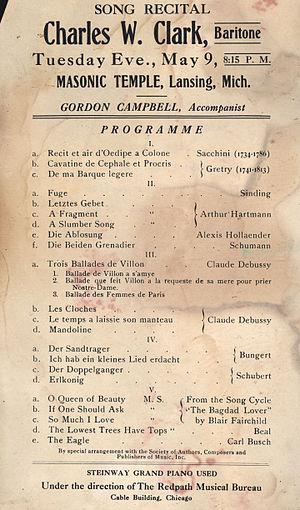
Charles William Clark est un baryton et professeur de chant. Il est généralement considéré comme le premier baryton américain célèbre en Europe et l'un des plus grands barytons de tous les temps. Il a chanté avec grand succès dans les grandes maisons d'opéra d'Europe et d'Amérique, apparaissant dans une grande variété de rôles des répertoires italien, français et allemand allant de la poésie lyrique à la dramatique.